Great Northern Mine

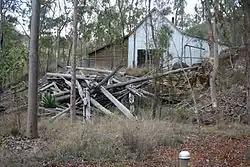
Great Northern Mine, 2011

Great Northern Mine is a heritage-listed mine off Jacks Road, Herberton, Tablelands Region, Queensland, Australia. It was built from 1880 to 1940s. It was added to the Queensland Heritage Register on 21 October 1992.